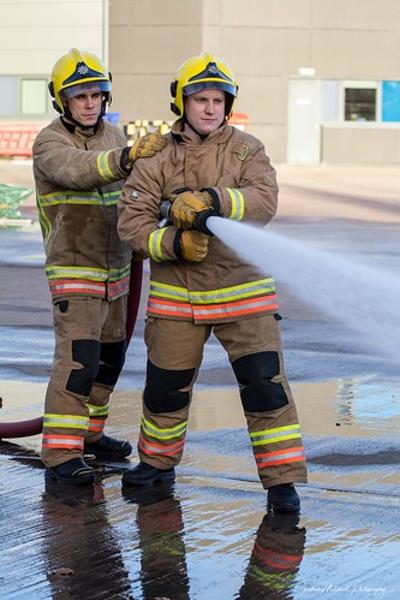
回答: 「やめろ!アンパンマンもう息してない」